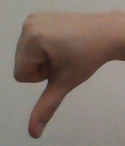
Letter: waw